The Peoplepedia

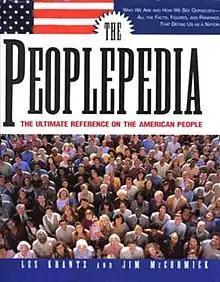
Cover of 1996 hardback ed.

The Peoplepedia: The Ultimate Reference on the American People is a 1996 book by Les Krantz and Jim McCormick. Covering "Americans and their habits...from serious to silly", it "purports to illuminate 'who we are and how we see ourselves'". It was written in three parts providing "statistical snapshots of American life": "The American Mindset" with popular opinions; "The American Collective" with facts about broad categories such as education or religion; and "Notable Americans" with biographical sketches. A review said it was "entertaining but, in some places, deceptive" and concentrated on men's biographies over women.